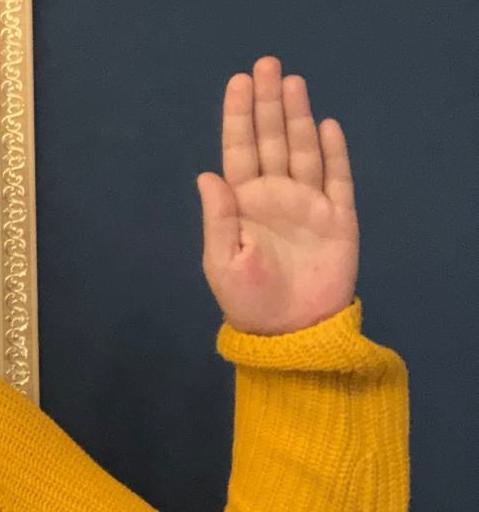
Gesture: stop